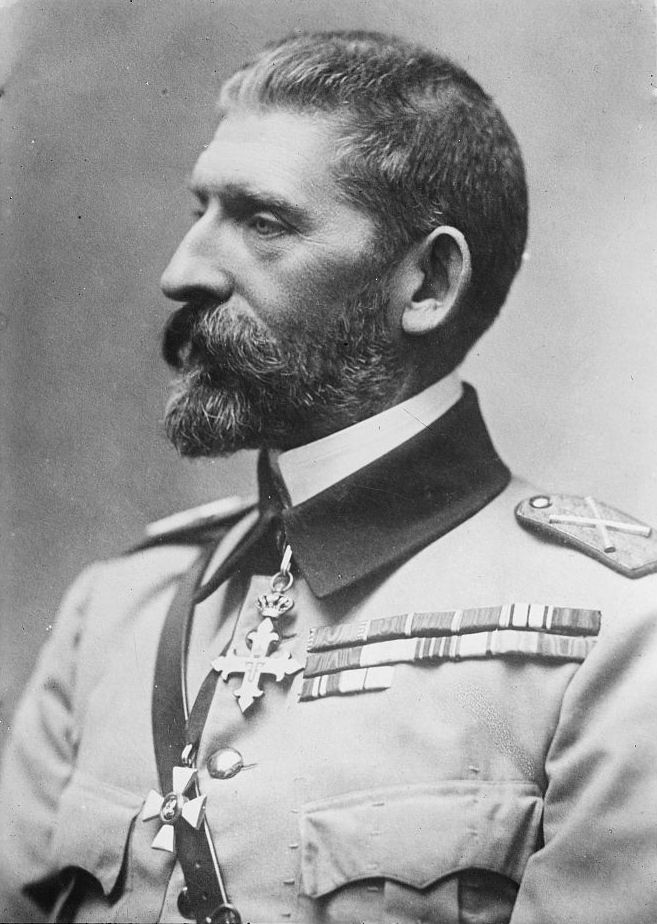
พระเจ้าเฟอร์ดินานด์ที่ 1 แห่งโรมาเนีย

| name = เฟอร์ดินานด์ที่ 1
| image = King Ferdinand of Romania.jpg
| issue-link = #พระโอรสและพระธิดา
| succession = รายพระนามพระมหากษัตริย์โรมาเนีย|พระมหากษัตริย์แห่งชาวโรมาเนีย
| reign = 10 ตุลาคม ค.ศ. 1914 – 20 กรกฎาคม ค.ศ. 1927
| predecessor = คาโรลที่ 1 แห่งโรมาเนีย|คาโรลที่ 1
| coronation = 15 ตุลาคม ค.ศ. 1922
| successor = มีไฮที่ 1 แห่งโรมาเนีย|มีไฮ
| spouse = สมเด็จพระราชินีมารีแห่งโรมาเนีย|เจ้าหญิงมารีแห่งเอดินบะระ
| full name = เฟอร์ดินานด์ วิกเตอร์ อัลเบิร์ต เมินราด
| dynasty = โฮเอินท์ซ็อลเลิร์น-ซีคมาริงเงิน
| father = เลโอปอลด์ เจ้าชายแห่งโฮเอินโซลเลิร์น
| mother = อินฟันตาแอนโตเนียแห่งโปรตุเกส
| birth_style = พระราชสมภพ
| birth_place = ซิกมาริงเงิน, สมาพันธรัฐเยอรมัน
| death_place = ซินาเนีย, ราชอาณาจักรโรมาเนีย
| place of burial = ครูเทีย เด อาร์เจช, โรมาเนีย
| religion = โรมันคาทอลิก
สมเด็จพระราชาธิบดีเฟอร์ดินานด์ที่ 1 แห่งโรมาเนีย (24 สิงหาคม ค.ศ. 1865 - 20 กรกฎาคม ค.ศ. 1927) ทรงเป็นสมเด็จพระราชาธิบดีแห่งราชอาณาจักรโรมาเนียตั้งแต่ 10 ตุลาคม ค.ศ. 1913 จนกระทั่งเสด็จสวรรคต
== ช่วงต้นของชีวิต ==
ไฟล์:Ferdinand Crown Prince of Roumenia 1895 Uhlenhuth.jpg|thumb|left|มกุฎราชกุมารเฟอร์ดินานด์แห่งโรมาเนีย
พระองค์ประสูติที่เมืองซิกมารินเกน ทางตะวันตกเฉียงใต้ของเยอรมนีทรงเป็นชาวคริสต์ นิกายโรมันคาทอลิกทรงดำรงพระอิศริยยศเป็น เจ้าชายเฟอร์ดินานด์ วิกเตอร์ อัลเบิร์ต เมินราดแห่งโฮเฮนโซเลน-ซิกมารินเกน ทรงเป็นเชื้อพระวงศ์โฮเฮนโซเลนที่เรียบง่าย พระองค์เป็นพระราชโอรสของ เจ้าชายเลโอปอลด์ เจ้าชายแห่งโฮเอินโซลเลิร์น กับ อินฟันตาอันโทนีแห่งโปรตุเกส ซึ่งเป็นพระธิดาของสมเด็จพระราชินีมาเรียที่ 2 แห่งโปรตุเกสกับพระเจ้าเฟอร์ดินานด์ที่ 2 แห่งโปรตุเกสซึ่งเป็นเจ้าชายแห่งแซ็กซ์-โคบูร์กและก็อตธา และทรงมีเชื้อสายของสโลวาเกียในราชวงศ์โคฮารีของชาวฮังการี เจ้าชายมีพระนามที่เรียกกันในหมู่ราชวงศ์คือ "นันโด"(Nando)
การประกาศสละสิทธิ์ในการเป็นรัชทายาทแห่งโรมาเนียของพระบิดาและเจ้าชายวิลเฮล์มแห่งโฮเฮนโซเลน-ซิกมารินเกนผู้เป็นพระเชษฐาของพระองค์ ทำให้เจ้าชายเฟอร์ดินานด์ทรงดำรงเป็นรัชทายาทแห่งโรมาเนียขณะยังทรงพระเยาว์ เพื่อสืบราชสมบัติต่อจากคาโรลที่ 1 แห่งโรมาเนีย|สมเด็จพระราชาธิบดีคาโรลที่ 1 แห่งโรมาเนียผู้เป็นพระปิตุลาของพระองค์ในเดือนพฤศจิกายน ค.ศ. 1888 รัฐบาลโรมาเนียไม่ต้องการการเปลี่ยนความเชื่อของพระองค์จากคริสต์อีสเติร์นออร์โธด็อกซ์|นิกายอีสเติร์นออร์ทอด็อกซ์เป็นโรมันคาทอลิก การอนุญาตให้พระองค์ริเริ่มการเปลี่ยนแปลงความเชื่อได้แต่พระโอรสและพระธิดาของพระองค์ต้องเข้ารีตนิกายอีสเติร์นออร์ทอด็อกซ์ ซึ่งเป็นนิกายประจำชาติโรมาเนีย
พระญาติของพระมารดาของเจ้าชายเฟอร์ดินานด์คือ พระเจ้าซาร์เฟอร์ดินานด์ที่ 1 แห่งบัลแกเรียทรงขึ้นครองราชสมบัติแห่งราชอาณาจักรบัลแกเรียซึ่งเป็นประเทศเพื่อนบ้านตั้งแต่ปี ค.ศ. 1889 และทรงได้ปฏิบัติพระองค์เป็นศัตรูกับพระญาติฝ่ายราชอาณาจักรโรมาเนีย ผู้นำประเทศเพื่อนบ้านอีกที่คือ สมเด็จพระจักรพรรดิฟรานซ์ โจเซฟที่ 1 แห่งออสเตรีย กษัตริย์แห่งจักรวรรดิออสเตรีย-ฮังการีและผู้ปกครองแคว้นทรานซิลวาเนีย แคว้นซึ่งประชากรส่วนใหญ่เป็นชาวโรมาเนีย พระองค์เป็นพระญาติของพระมารดาของเจ้าชายเฟอร์ดินานด์เช่นกัน
ในวันที่ 10 มกราคม ค.ศ. 1893 มกุฎราชกุมารเฟอร์ดินานด์ทรงอภิเษกสมรสกับพระญาติห่างๆ คือ สมเด็จพระราชินีมารีแห่งโรมาเนีย|เจ้าหญิงมารีแห่งเอดินบะระซึ่งเป็นชาวคริสต์ ลูเธอรัน|นิกายลูเธอรัน เป็นพระธิดาของเจ้าฟ้าชายอัลเฟรด ดยุคแห่งแซ็กซ์-โคบูร์กและก็อตธาชาวคริสต์ อังกลิคัน|นิกายอังกลิคันกับแกรนด์ดัชเชสมาเรีย อเล็กซานดรอฟนาแห่งรัสเซียชาวคริสต์ นิกายรัสเซียออร์โธด็อกซ์ เจ้าหญิงมารีและมกุฎราชกุมารเฟอร์ดินานด์เป็นพระญาติอันดับที่ 3 ของดยุคฟรานซิสแห่งแซ็กซ์-โคบูร์ก-ซาลฟิล พระมาดาและพระบิดาทางฝ่ายพระบิดาของเจ้าหญิงมารีคือ สมเด็จพระราชินีนาถวิกตอเรียแห่งสหราชอาณาจักรและเจ้าชายอัลเบิร์ต พระราชสวามี ทางผ่ายพระมารดาของเจ้าหญิงคือ จักรพรรดิอะเลคซันดร์ที่ 2 แห่งรัสเซียและจักรพรรดินีมารีเยีย อะเลคซันโดรฟนาแห่งรัสเซีย พระนางเป็นพระญาติของจักรพรรดินิโคลัสที่ 2 แห่งรัสเซีย มกุฎราชกุมารเฟอร์ดินานด์มีพระโอรส 3 พระองค์และพระธิดา 3 พระองค์ พระมเหสีของพระองค์ทรงมีเรื่องอื้อฉาวที่ว่าทรงคบชู้สู่ชายกับบาร์บู สเตอร์เบย์ อย่างไรก็ตามมกุฎราชกุมารเฟอร์ดินานด์ทรงไม่ว่าอะไรแม้ว่าพระโอรสและพระธิดาทั้ง 6 พระองค์มีบางพระองค์มิใช่พระบุตรของพระองค์จริงแต่พระองค์ก็ทรงรับเลี้ยงเป็นพระบิดาแทน
== กษัตริย์แห่งโรมาเนีย ==
มกุฎราชกุมารเฟอร์ดินานด์ทรงครองราชสมบัติต่อจากพระปิตุลาคือ สมเด็จพระราชาธิบดีคาโรลที่ 1 แห่งโรมาเนียเนื่องจากทรงไม่มีรัชทายาท ในวันที่ 10 ตุลาคม ค.ศ. 1914 จนเมื่อสวรรคตในวันที่ 20 กรกฎาคม ค.ศ. 1927
=== สงครามโลกครั้งที่ 1 ===
ไฟล์:WWI Poster Rumania.jpg|thumb|left|พระเจ้าวิลเฮล์มและพระเจ้าเฟอร์ดินานด์ (ภาพโปสเตอร์ของชาวอังกฤษ)
ถีงแม้ว่าราชวงศ์ทางเยอรมนีคือ ราชวงศ์โฮเฮนโซเลนเหมือนกับโรมาเนีย พระเจ้าเฟอร์ดินานด์ทรงนำพาประเทศโรมาเนียเข้าสู่สงครามโลกครั้งที่ 1 ทรงเข้าทางฝ่ายไตรภาคี|มหาอำนาจไตรภาคี (พันธมิตร) (อังกฤษ, ฝรั่งเศส, รัสเซีย, อิตาลี) ต่อต้านฝ่ายมหาอำนาจกลาง(เยอรมนี, ออสเตรีย-ฮังการี, จักรวรรดิออตโตมัน, บัลแกเรีย)ในวันที่ 27 สิงหาคม ค.ศ. 1916 ดังนั้นทรงได้รับพระฉายาว่า "the Loyal" จากคำสาบานที่กล่าวต่อรัฐสภาโรมาเนียในปี ค.ศ. 1914 ว่า
การประกาศตนเป็นผู้ทรยศครั้งนี้ทำให้พระญาติฝ่ายเยอรมันคือ จักรพรรดิวิลเฮ็ล์มที่ 2 แห่งเยอรมนีทรงลบพระนามพระองค์ออกจากการเป็นเชื้อพระวงศ์โฮเฮนโซเลน
อย่างไรก็ตามก็เกิดการเสื่อมถอยหลังจากการเข้าร่วมสู่สงคราม เมื่อแคว้นโดบรูจาและแคว้นวอลลาเซียถูกยึดครองโดยฝ่ายมหาอำนาจกลาง โรมาเนียได้ต่อสู้ใน ค.ศ. 1917 และได้หยุดกองทัพเยอรมันที่บุกแคว้นมอลดาเวีย เมื่อพรรคบอลเชวิคร้องขอสันติภาพในปีต่อมา โรมาเนียจึงล้อมรอบไปด้วยฝ่ายมหาอำนาจกลางและได้ลงนามกันในสนธิสัญญาบูคาเรสต์ ค.ศ. 1918 โรมาเนียได้เข้าฝ่ายมหาอำนาจกลาง อย่างไรก็ตามพระเจ้าเฟอร์ดินานด์ปฏิเสธที่จะลงพระนามในสนธิสัญญา เมื่อฝ่ายสัมพันธมิตรได้ทำการบุกเทสซาโลนิกิ ประเทศกรีซและสามารถยึดครองบัลแกเรียได้ พระเจ้าเฟอร์ดินานด์ได้ระดมพลครั้งใหม่และได้เข้าร่วมฝ่ายพันธมิตรอีกครั้ง
ผลของการพยายามของโรมาเนียในสงครามคือการรวมแคว้นเบสซาราเบีย,บูโกวินาและทรานซิลวาเนียเข้ากับราชอาณาจักรโรมาเนียในปี ค.ศ. 1918 พระเจ้าเฟอร์ดินานด์จึงกลายเป็นพระประมุขของโรมาเนียในปี ค.ศ. 1918-1920 ด้วยชัยชนะของฝ่ายไตรภาคีต่อฝ่ายมหาอำนาจกลาง
=== หลังจากสงคราม ===
การเมืองในประเทศในช่วงที่พระองค์ครองราชย์นั้นปกครองโดยพรรคเสรีนิยมโรมาเนียโดยสองพี่น้องเอียน ไอ.ซี.บราเทียนูและวินติลา บราเทียนู การได้มาซึ่งแคว้นทรานซิลวาเนียนั้นเป็นฐานคะแนนของคู่แข่งคือ พรรคเกษตรกรชาติโรมาเนีย
พระเจ้าเฟอร์ดินานด์เสด็จสวรรคตที่เมืองซินายอา ปี ค.ศ. 1927 ผู้ครองราชสมบัติต่อคือพระราชนัดดา มีไฮที่ 1 แห่งโรมาเนีย|สมเด็จพระราชาธิบดีไมเคิลที่ 1 แห่งโรมาเนีย โดยมีผู้สำเร็จราชการแผ่นดินแทนพระองค์จำนวน 3 องค์หนึ่งในนั้นคือพระโอรสพระองค์ที่ 2 ของพระองค์คือ เจ้าชายนิโคลัสแห่งโรมาเนีย
== พระโอรสและพระธิดา ==
== อ้างอิง ==
* Royal House of Romania
* Princely House of Hohenzollern
* Ducal House of Saxe-Coburg-Gotha
* Royal House of Great Britain
* A short biography mainly about his role in WW1
หมวดหมู่:พระเจ้าเฟอร์ดินานด์ที่ 1 แห่งโรมาเนีย|
หมวดหมู่:บุคคลที่เกิดในปี พ.ศ. 2408
หมวดหมู่:พระมหากษัตริย์โรมาเนีย|ฟ
หมวดหมู่:ราชวงศ์โฮเอินท์ซ็อลเลิร์น-ซีคมาริงเงิน|ฟ
หมวดหมู่:บุคคลจากรัฐบาเดิน-เวือร์ทเทิมแบร์ค|ฟ
หมวดหมู่:ไนต์ออฟเดอะการ์เตอร์